Parrsboro

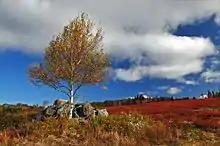
Parrsboro blueberry fields

The third museum is the Ottawa House. It was built 1775 but contains evidence of Acadian construction as well as several additions. Located along the western coast of Parrsboro Harbour, near Partridge Island, it occupies the original town site and is near the legendary landing site of Henry Sinclair, 1397, and the factual site of Samuel de Champlain, 1607. It was the summer home of Father of Confederation Sir Charles Tupper, 1860s, and was named in honour of Canada's Capital. A major focus is Parrsboro's shipbuilding history and the museum has many artifacts that date from the Age of Sail.